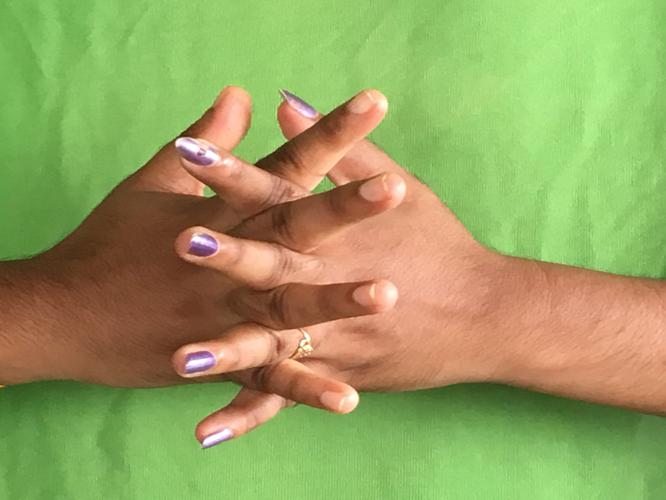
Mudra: Karkatta
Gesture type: double_hand